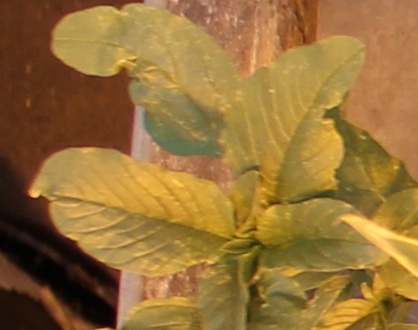
Label: Waterhemp